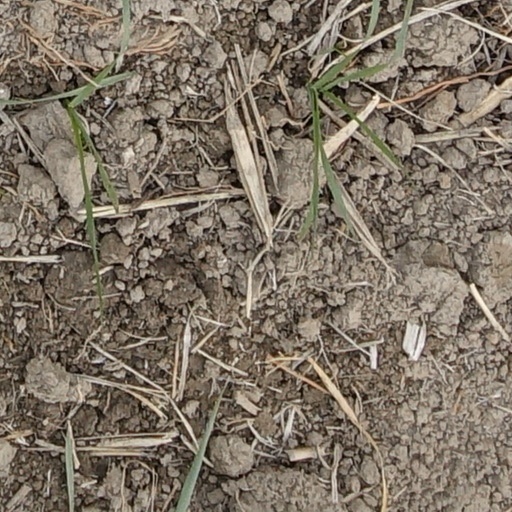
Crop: wheat